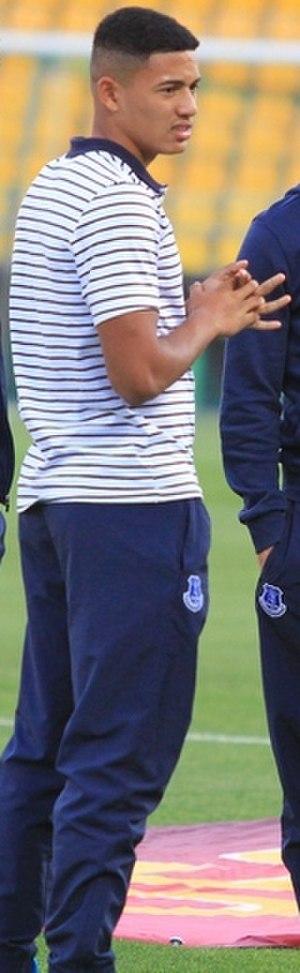
Tyias Browning, né le 27 mai 1994 à Liverpool, est un footballeur anglo-chinois qui évolue au poste de défenseur à Guangzhou Evergrande.